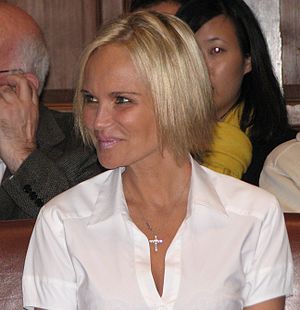
Priser og nomineringer modtaget af Glee / Satellite Awards
Chenoweth vandt "Outstanding Guest Star" til Satellite Awards i 2009 for hendes performance i episoden "The Rhodes Not Taken".
"Glee er en amerikansk musical komedie-drama tv-serie, der er blevet sendt på FOX siden d. 19. maj 2009. Serien er blevet nomineret til en række forskellige priser, herunder 32 Emmy Awards, elleve Satellit Awards, ni Golden Globe Awards, 25 Teen Choice Awards, tre Writers Guild of America Awards, og tre Directors Guild of America Awards. Blandt sejrene til serien er en Satellite Award for ""Best Television Series – Musical or Comedy"", en Screen Actors Guild Award for ""Outstanding Performance by an Ensemble in a Comedy Series "", og en People's Choice Award for ""Favorite New TV Comedy"".